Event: Nepal Earthquake
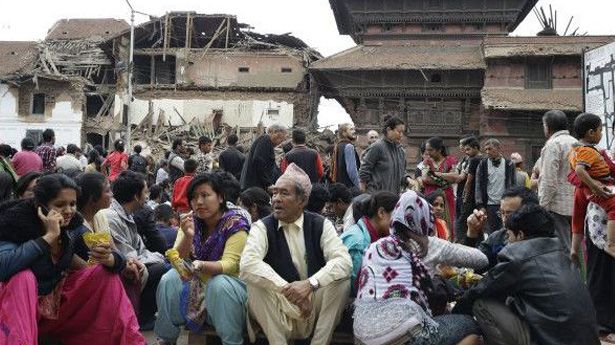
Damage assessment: no_damage